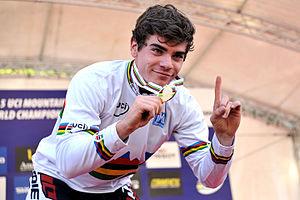
Loïc Bruni remporte les Championnats du Monde 2015 de VTT de descente à Vallnord dns la catégorie Elite
Loïc Bruni, né le 13 mai 1994 à Nice, est un coureur cycliste français spécialiste de VTT de descente. Il est notamment quadruple champion du monde de descente en 2015, 2017, 2018 et 2019.